Griddle

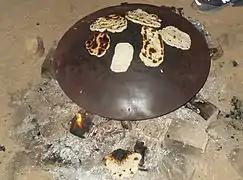
Flatbread on a convex Middle Eastern "saj" griddle

In traditional Middle Eastern and South Asian cuisines, a "saj" is a convex griddle that is used to cook a variety of flatbread types.